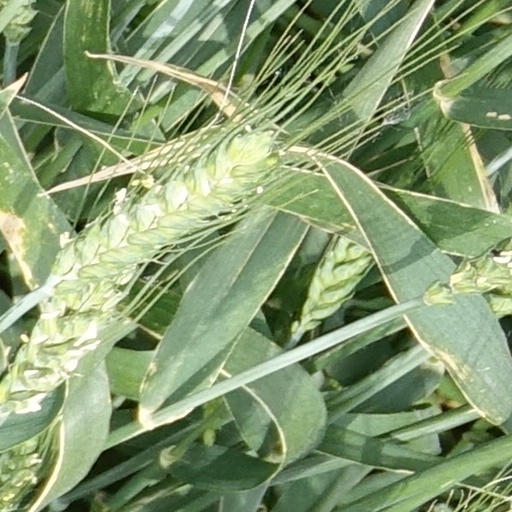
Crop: wheat